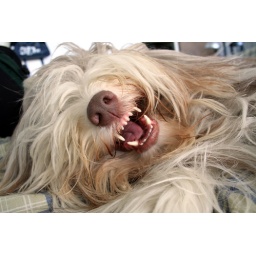
The grin tells it all. It's so fun to be a dog in bed in sunday morning.